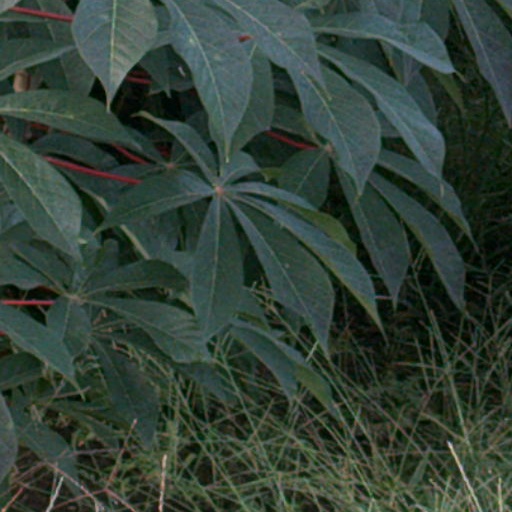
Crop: cassava